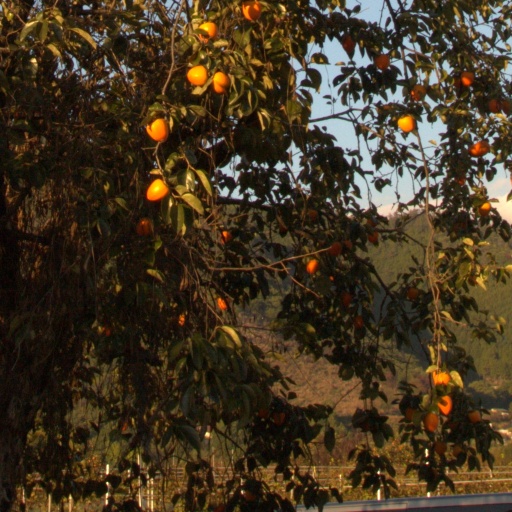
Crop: grape